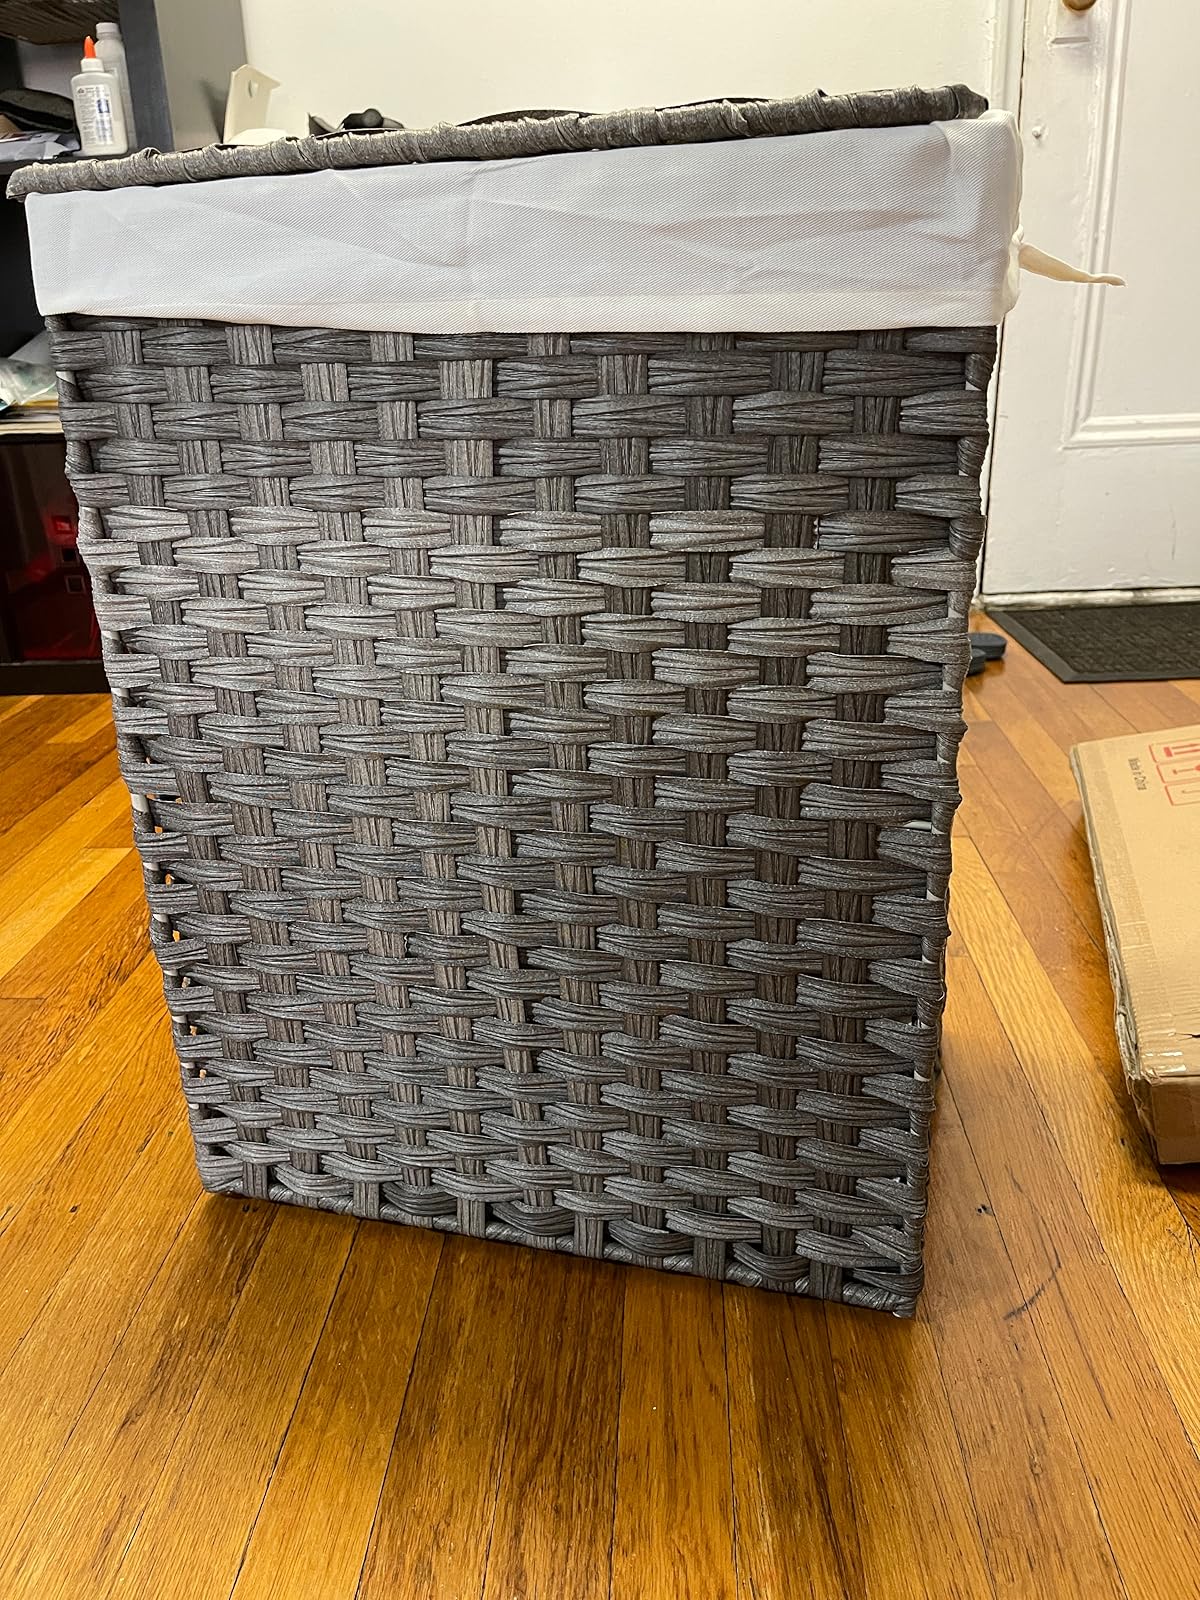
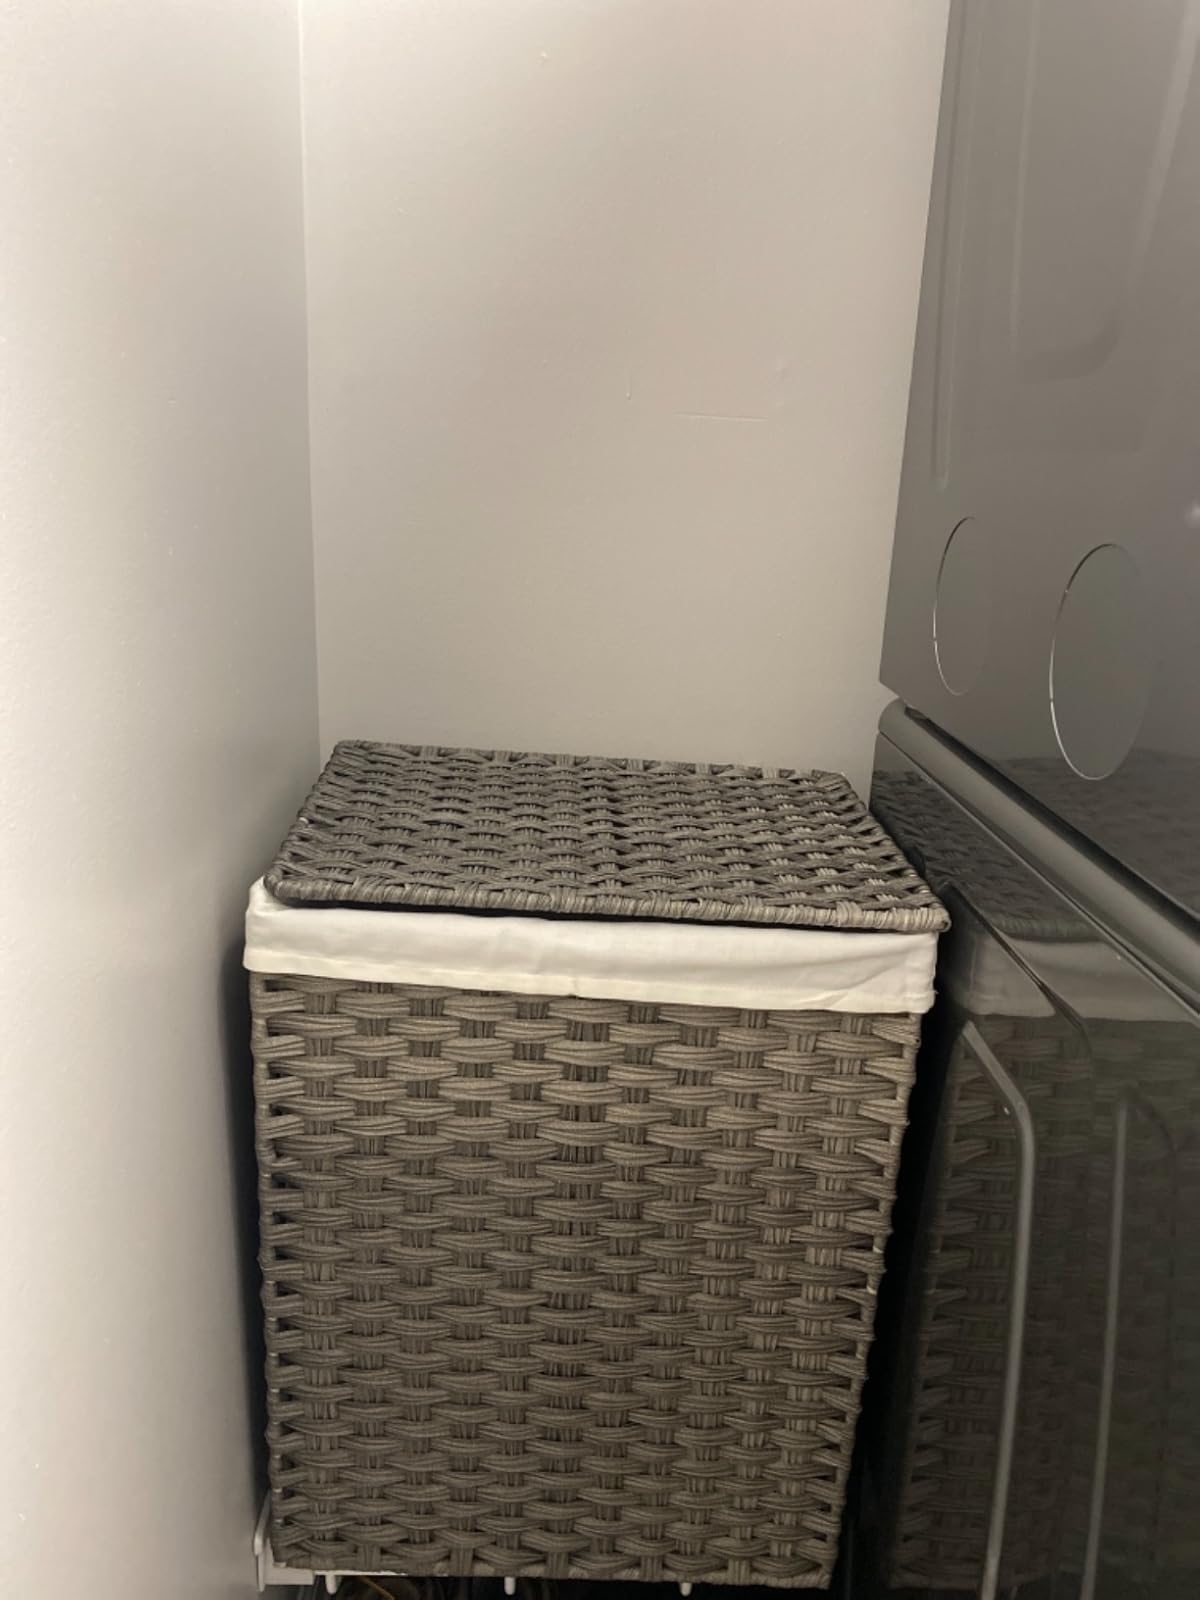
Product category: items_hamper
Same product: yes